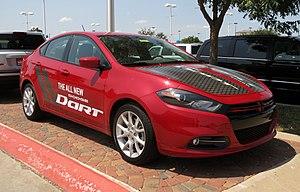
Le châssis FGA type Compact est une plate-forme élaborée par le constructeur automobile italien Fiat Group Automobiles S.p.A. au milieu des années 2000. Cette structure est modulaire et est destinée aux véhicules automobiles de la catégorie compactes et moyennes hautes de l'ensemble du groupe, les futurs modèles européens et américains.